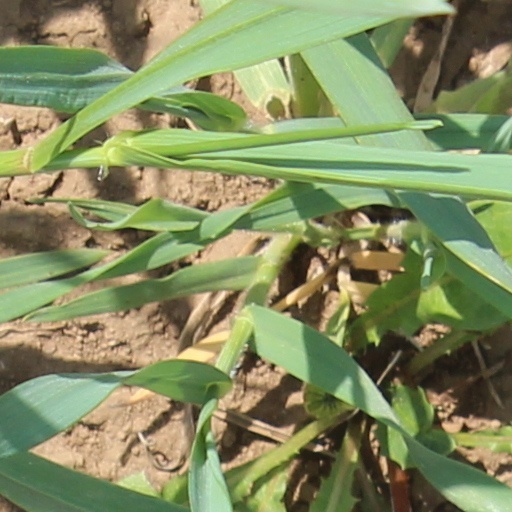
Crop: wheat